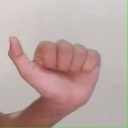
अक्षर: त